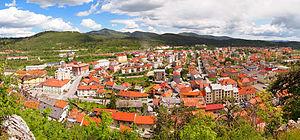
Postojna est une commune du sud-ouest de la Slovénie. La ville historique est bien connue pour la grotte de Postojna, l'une des plus grandes attractions touristiques du pays.